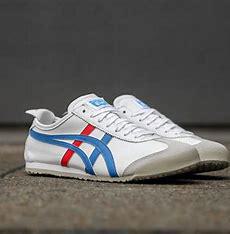
Brand: Onitsuka
Model: Tiger Onitsuka Tiger Mexico 66